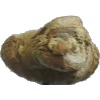
Label: Ginger Root 1